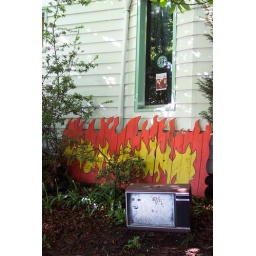
more things found while walking around capitol hill